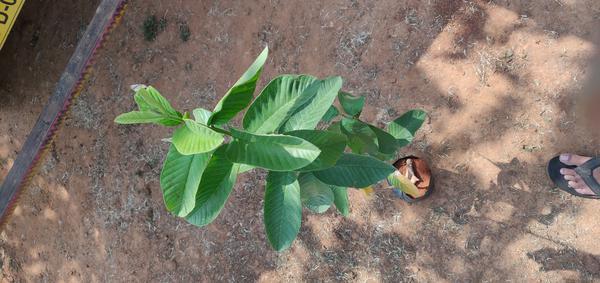
Plant: Gauva